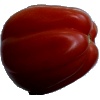
Label: tomato_heart